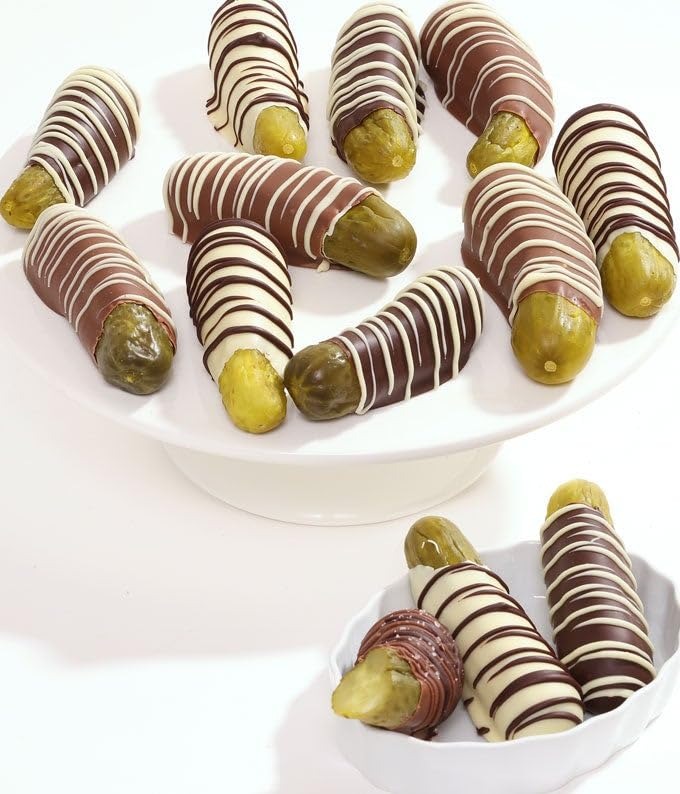
Item Name: From You Flowers - Belgian Chocolate Covered Pickles for Birthday, Anniversary, Get Well, Congratulations, Thank You, All Occasions
Bullet Point 1: Includes: Pickles covered in Belgian Milk, Dark, & White Chocolate + Gift Box
Bullet Point 2: Delivery: For maximum freshness, all orders are delivered directly to your recipient's doorstep. Arrival date can be confirmed during checkout.
Bullet Point 3: Production: Hand crafted by artisans in a small batch kitchen so each product is similar but not identical. Packaged in an elegant gift box.
Bullet Point 4: Allergen Alert: Product may contain egg, milk, soy, wheat, peanuts, tree nuts and coconut. We recommend that those with food related allergies take the necessary precautions.
Bullet Point 5: Gift Note: To include a personalized message, check the box labeled 'This is a gift' in your cart or at checkout.
Product Description: A funky take on the sweet and salty combo, these pickles covered in Belgian Milk, White, & Dark Chocolate are a fun gift to give to the foodies in your life or try them out yourself. They're a sweet and savory treat with a satisfyingly crunch. Includes: &bull; Pickles covered in Belgian Milk, Dark, & White Chocolate &bull; Gift Box &bull; Complimentary Card ALLERGEN ALERT: Product contains egg, milk, soy, wheat, peanuts, tree nuts and coconut. We recommend that those with food related allergies take the necessary precautions.
Value: 1.0
Unit: Count

Price: 69.98